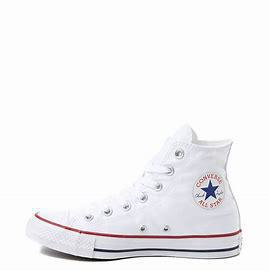
Brand: Converse
Model: Chuck Taylor All Star Hi